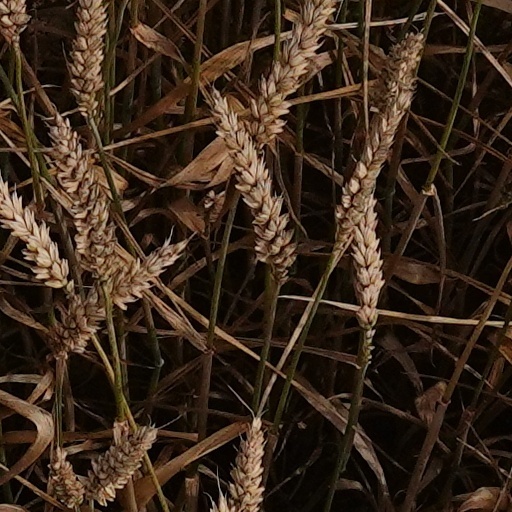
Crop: wheat